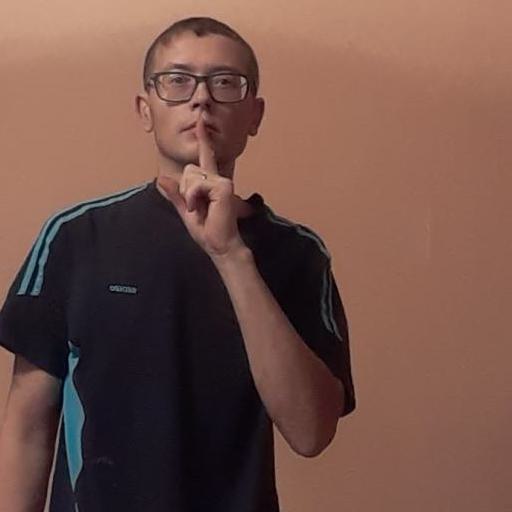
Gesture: mute